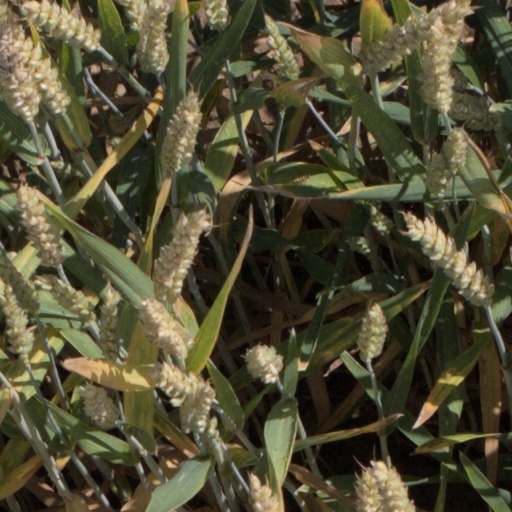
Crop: wheat